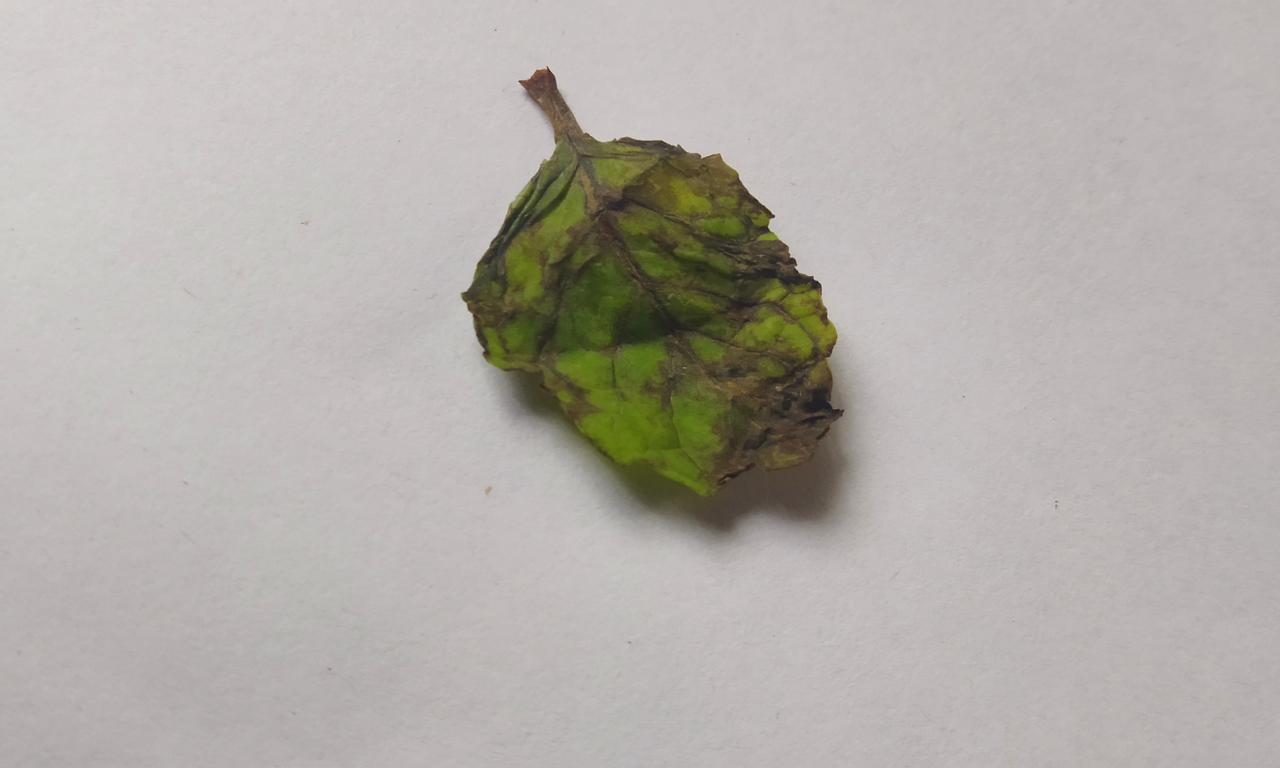
Label: Spoiled